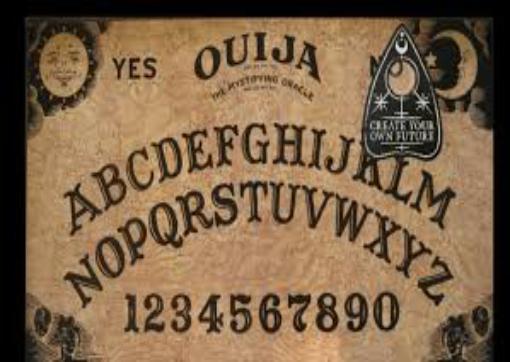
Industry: Leisure